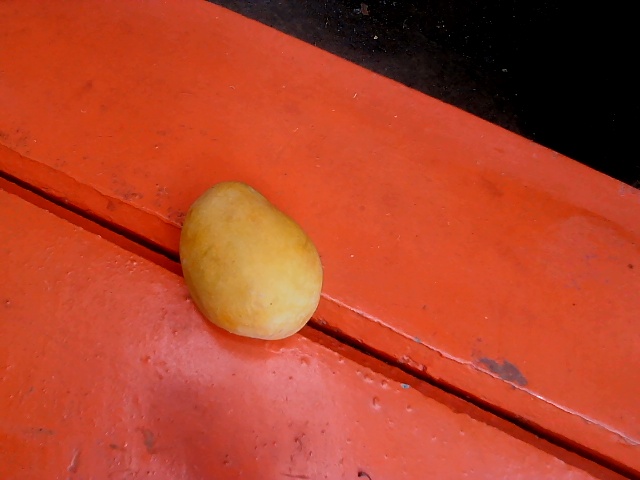
Label: Ripe_Mango